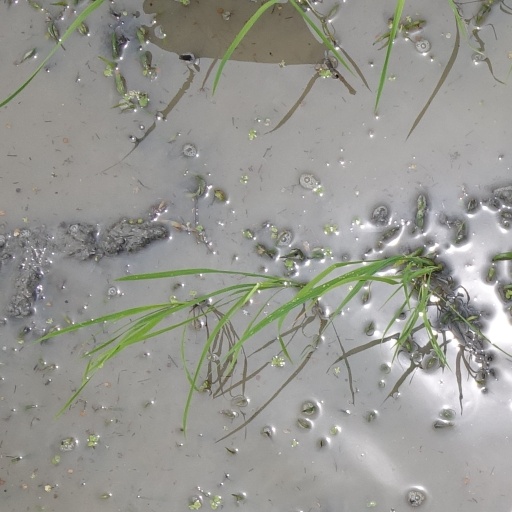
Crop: rice